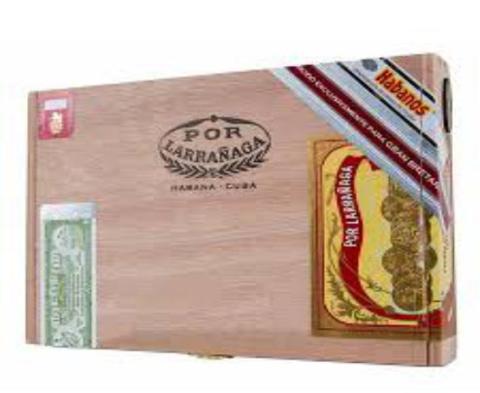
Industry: Necessities